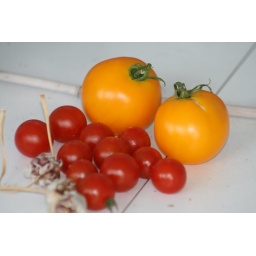
The bright colour of the tomatoes against the white table caught my eye.